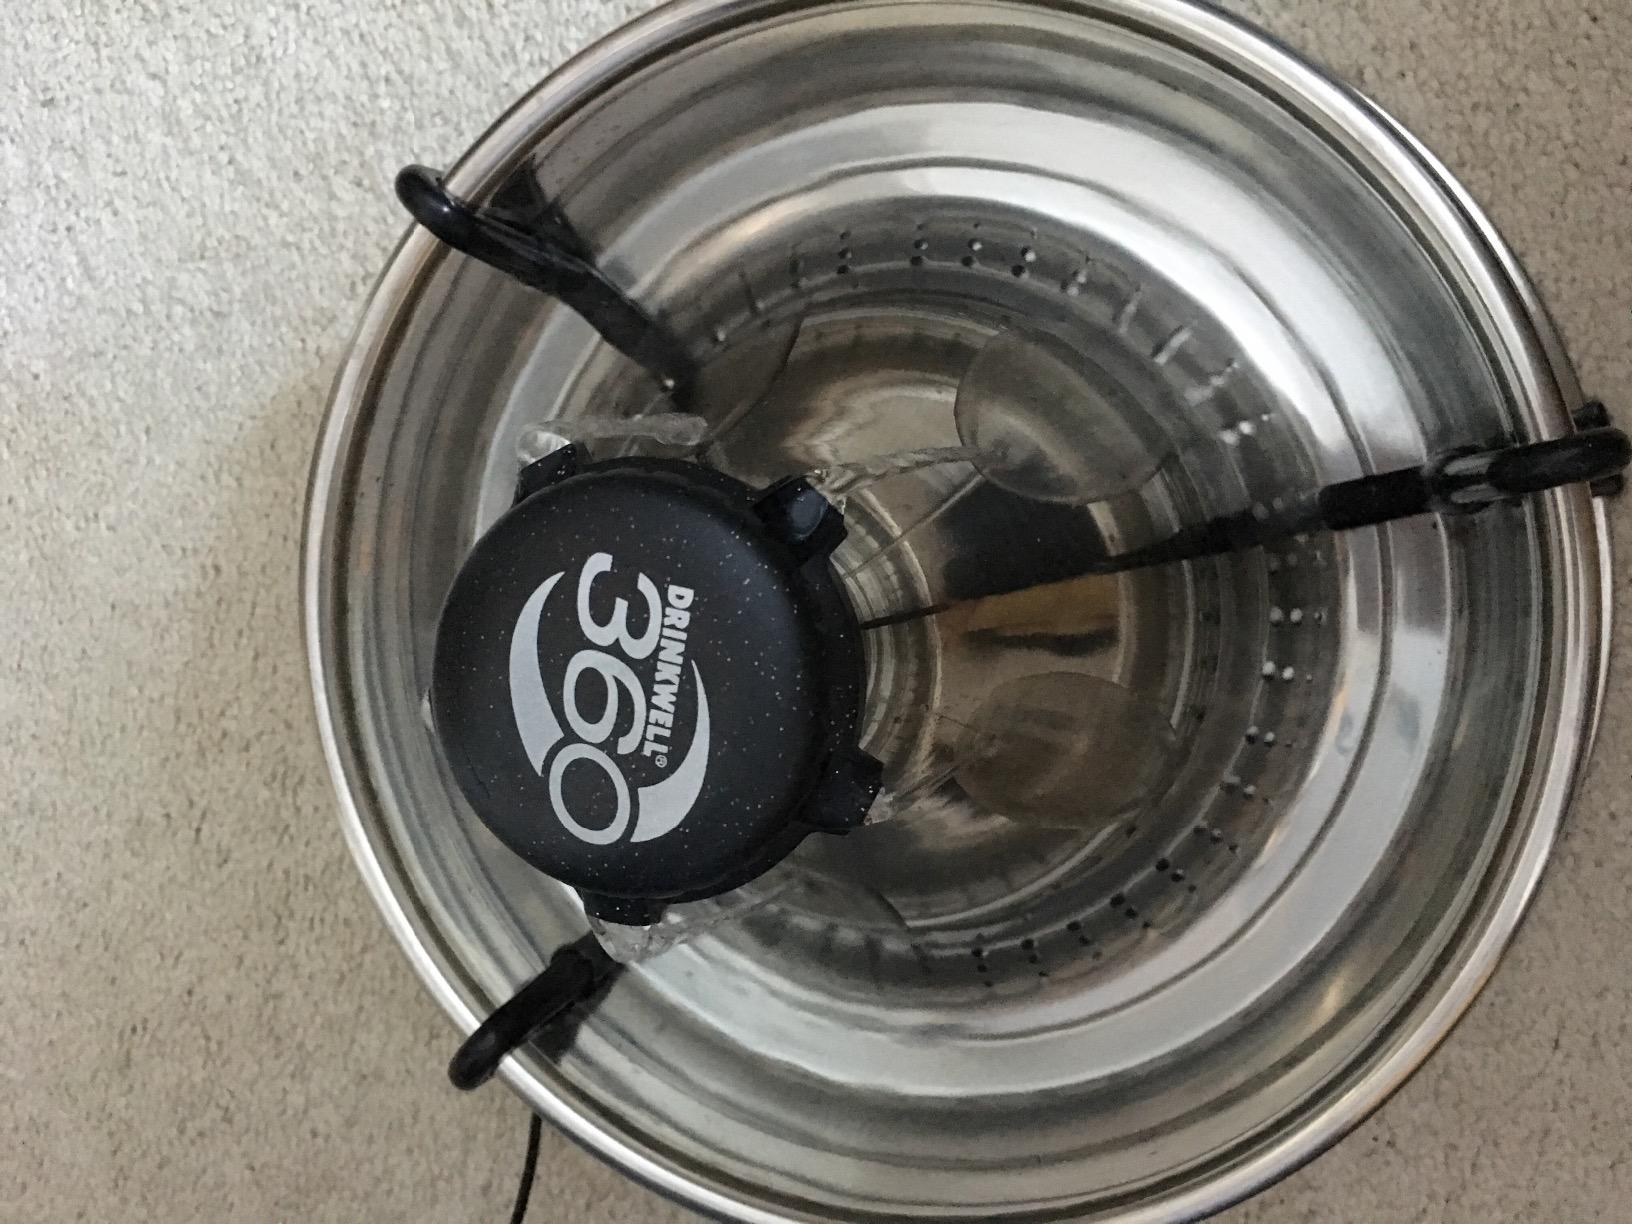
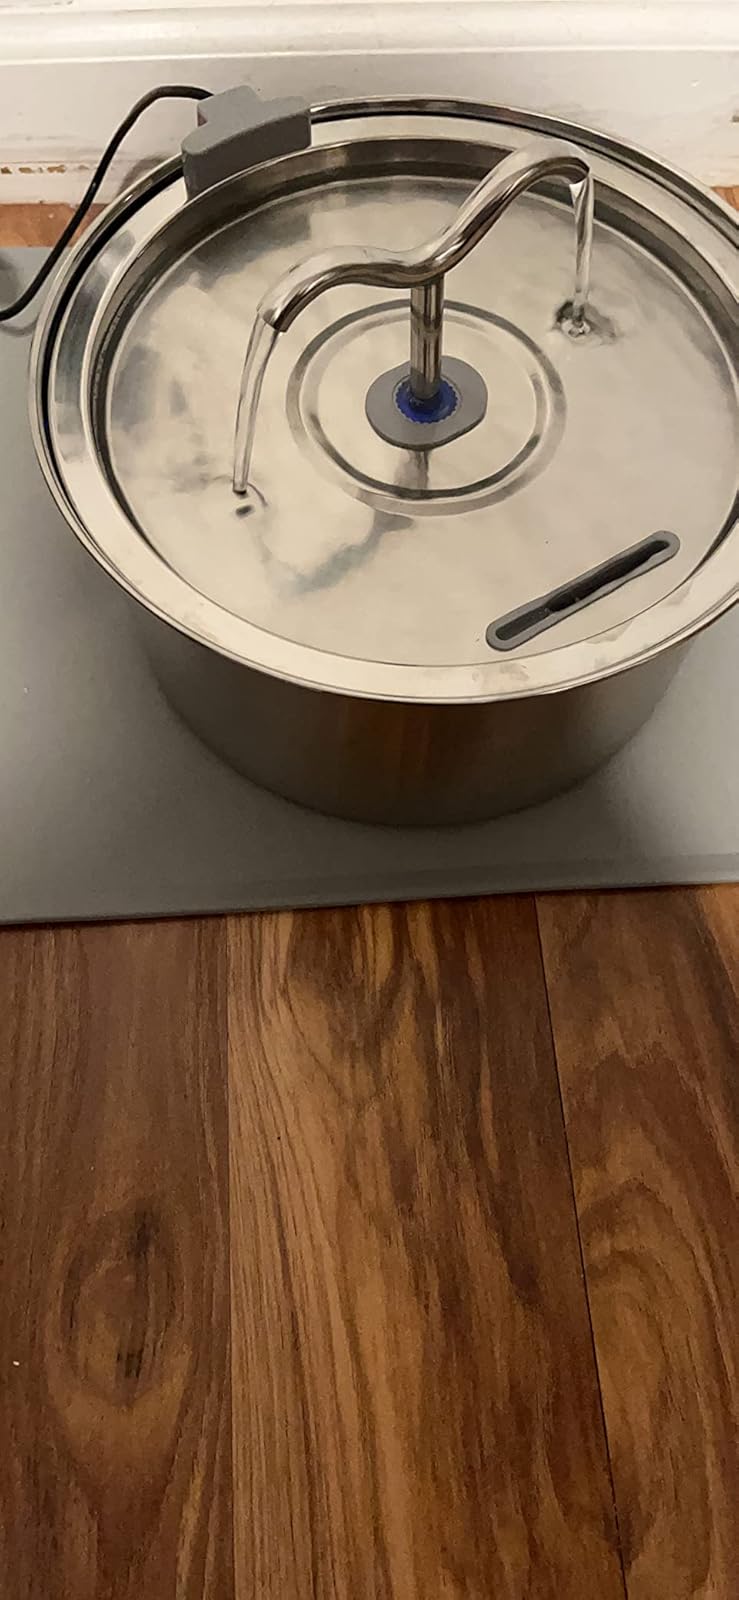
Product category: items_bowl
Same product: no